Chris Brokaw

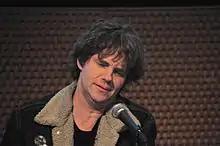
Brokaw at the 2014 Pop Conference at the EMP Museum, Seattle, Washington.

Brokaw has provided music for productions of two dance companies: the Daghdha Dance Company (Limerick, Ireland), where Nicole Peisl commissioned him to create new pieces, and Kino Dance (Boston), where he collaborated with playwright Rinde Eckert and director Robert Woodruff on "Highway Ulysses", which in 2003 The Boston Globe named "the best production of the year."